TFI Leap Card

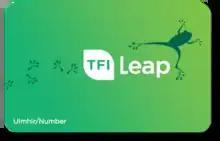
Example of a TFI Leap Card

The TFI Leap Card is a contactless smart card for automated fare collection overseen by Transport for Ireland (TFI). It was introduced in the Greater Dublin area in 2011 for Luas, DART, Iarnród Éireann and Dublin Bus, but acceptance has significantly expanded, and it is now accepted in cities nationwide and on some longer distance commuter routes. Initially, Leap Cards offered only a pre-paid electronic wallet system for single-trip fares; since May 2014, it has also been possible to load it with weekly, monthly and annual subscriptions. In September 2017, there were over 2.5 million Leap Card users according to the National Transport Authority. The Leap Card is the result of many years' work by the Railway Procurement Agency and the National Transport Authority as part of the rollout of an integrated ticketing scheme for public transport in Dublin city. Fares are generally discounted compared to cash prices, and integrated ticketing is offered in the Dublin area via a flat fare system across all modes of transport. The minimum top-up for the card is currently €5, and it can be topped up via iPhone/Android app, at LUAS or DART ticketing machines, and in convenience stores offering Payzone services.